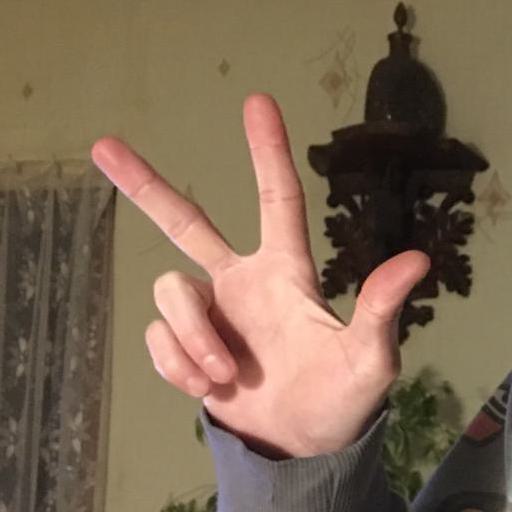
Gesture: three2